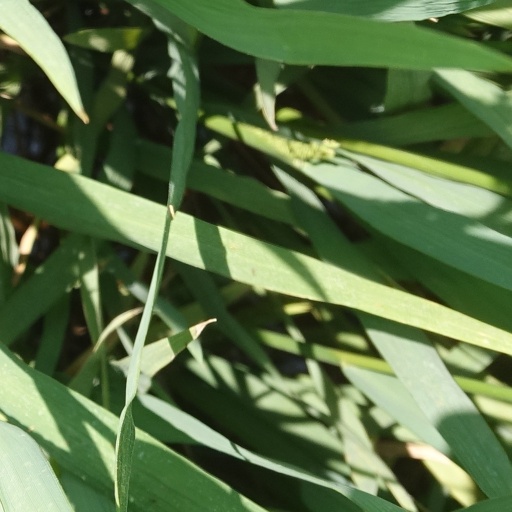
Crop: rice